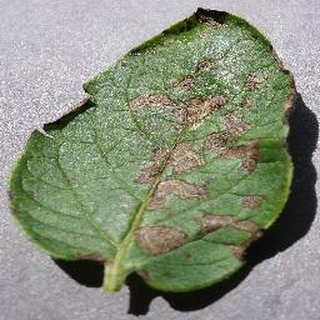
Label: potato_early_blight